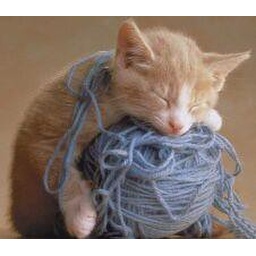
A cute kitty pic that was in an e-mail I got.